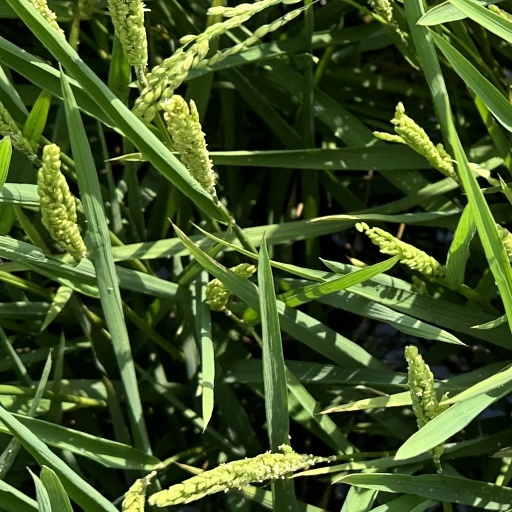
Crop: rice